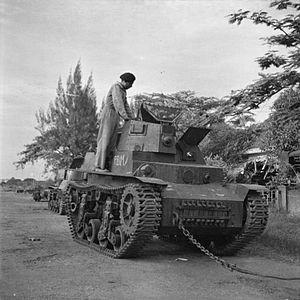
La révolution nationale indonésienne, ou guerre d'indépendance indonésienne, est un conflit armé et une lutte diplomatique entre l'Indonésie et les Pays-Bas, ainsi qu'une révolution sociale. Elle s'est déroulée de 1945 à 1949, entre la déclaration d'indépendance de l'Indonésie et la reconnaissance de l'Indonésie en tant qu'État indépendant par les Pays-Bas, 27 décembre 1949. Les Indonésiens appellent ces quatre ans de conflit armé « Revolusi ».
Le Marmon-Herrington Combat Light Tank est une série de chars légers américains produits pour l'exportation au début de la Seconde Guerre mondiale mais aussi utilisés par l'United States Marine Corps et dans l'United States Army à petite échelle.